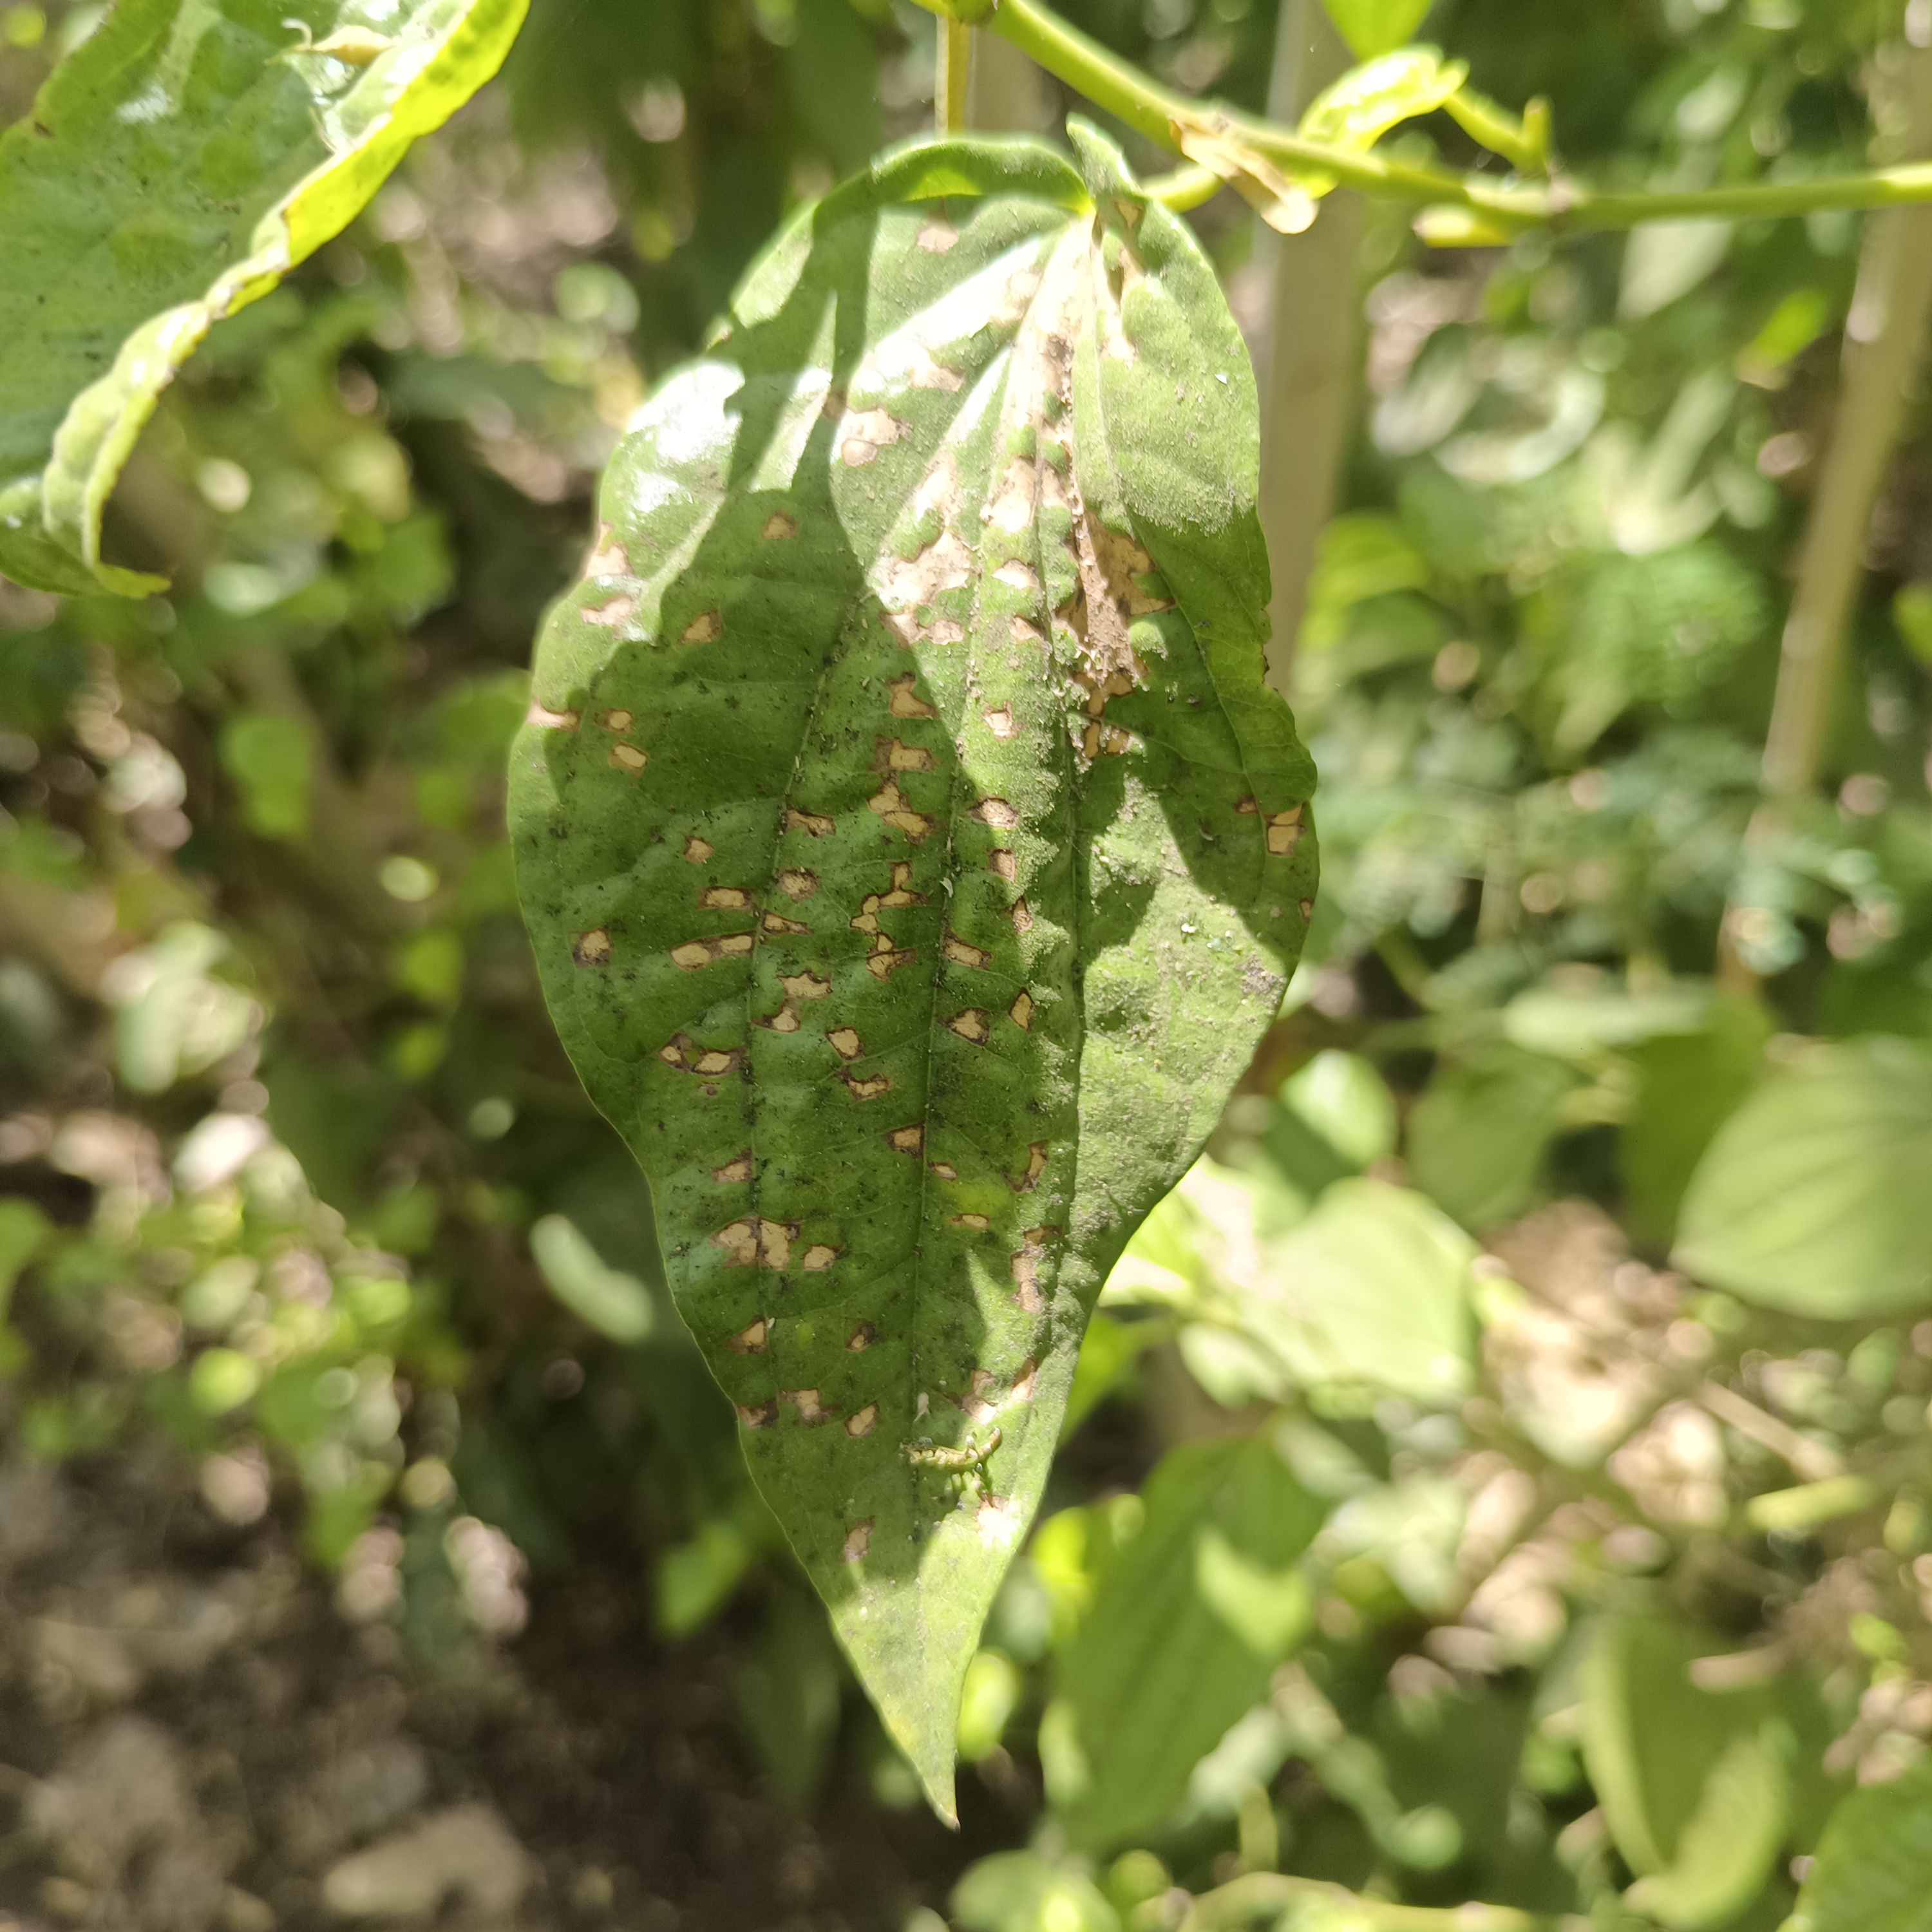
Label: Diseased